Education in Afghanistan

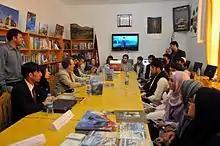
U.S. Deputy Ambassador to Afghanistan Anthony Wayne and Ghazni Provincial Governor Musa Khan Ahmadzai talk to students who use Afghanistan's newest Lincoln Learning Center in Ghazni City.

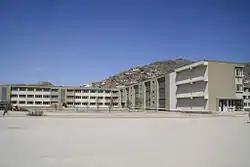
Ghazi High School, which is one of many public schools in Kabul. Similar public and private schools exist in all major cities of Afghanistan.

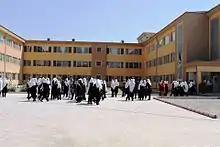
Female students at a public school in Kabul

By 2006, over 4 million male and female students were enrolled in schools throughout Afghanistan. At the same time school facilities or institutions were also being refurbished or improved, with more modern-style schools being built each year. The American University of Afghanistan (AUAF) in Kabul was established in 2006. Other universities were renovated or rebuilt, such as Kandahar University in the south, Nangarhar University and Khost University in the east, Herat University in the west and Balkh University in the north. Despite these achievements, there were still significant obstacles to education in Afghanistan, many of which stem from a lack of funding. Planning curricula and school programs is difficult for the Ministry of Education because a significant amount of the budget for education comes from external donors, making it difficult to predict the annual budget.